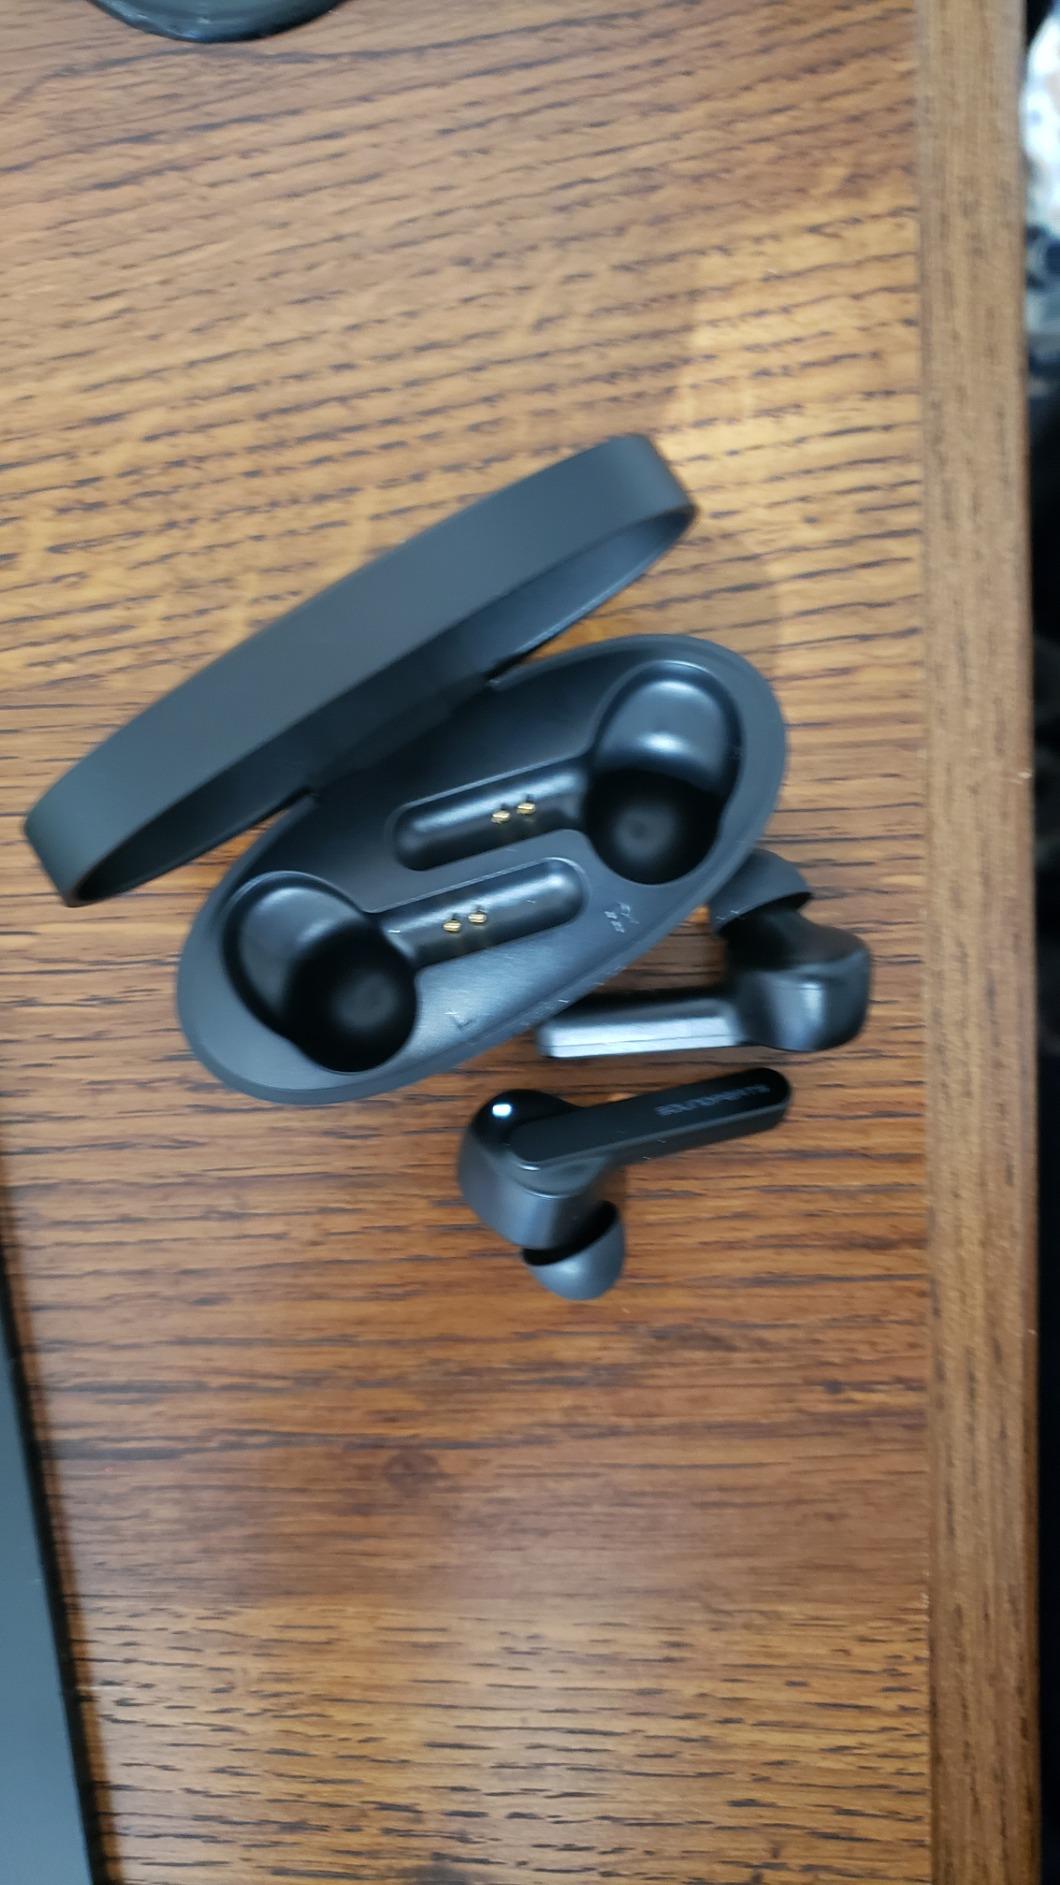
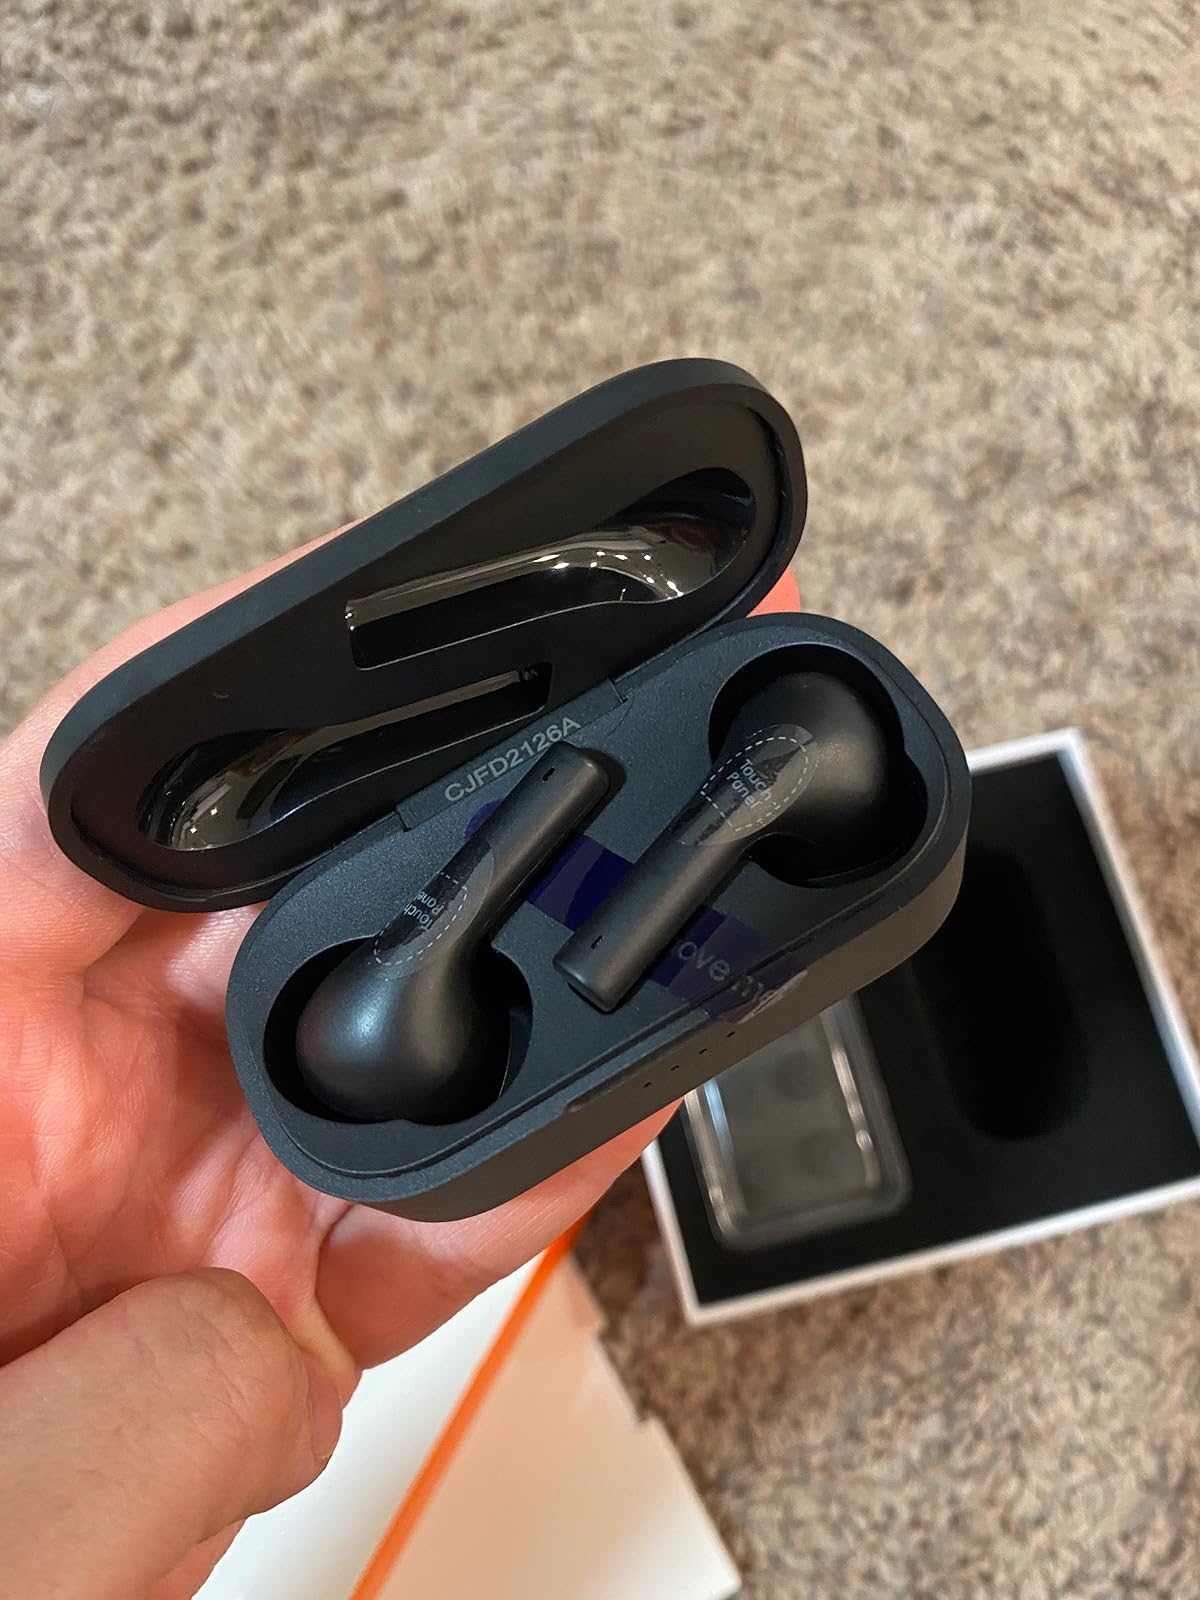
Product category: earbuds
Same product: no